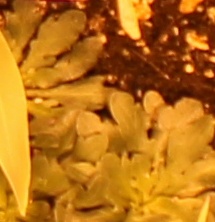
Label: Horseweed